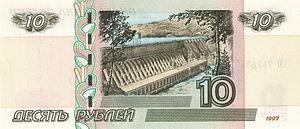
Le rouble russe, est l'unité monétaire de la Fédération de Russie depuis le 1ᵉʳ janvier 1993. Son symbole ₽ est devenu officiel le 11 décembre 2013. Il est divisé en 100 kopecks.